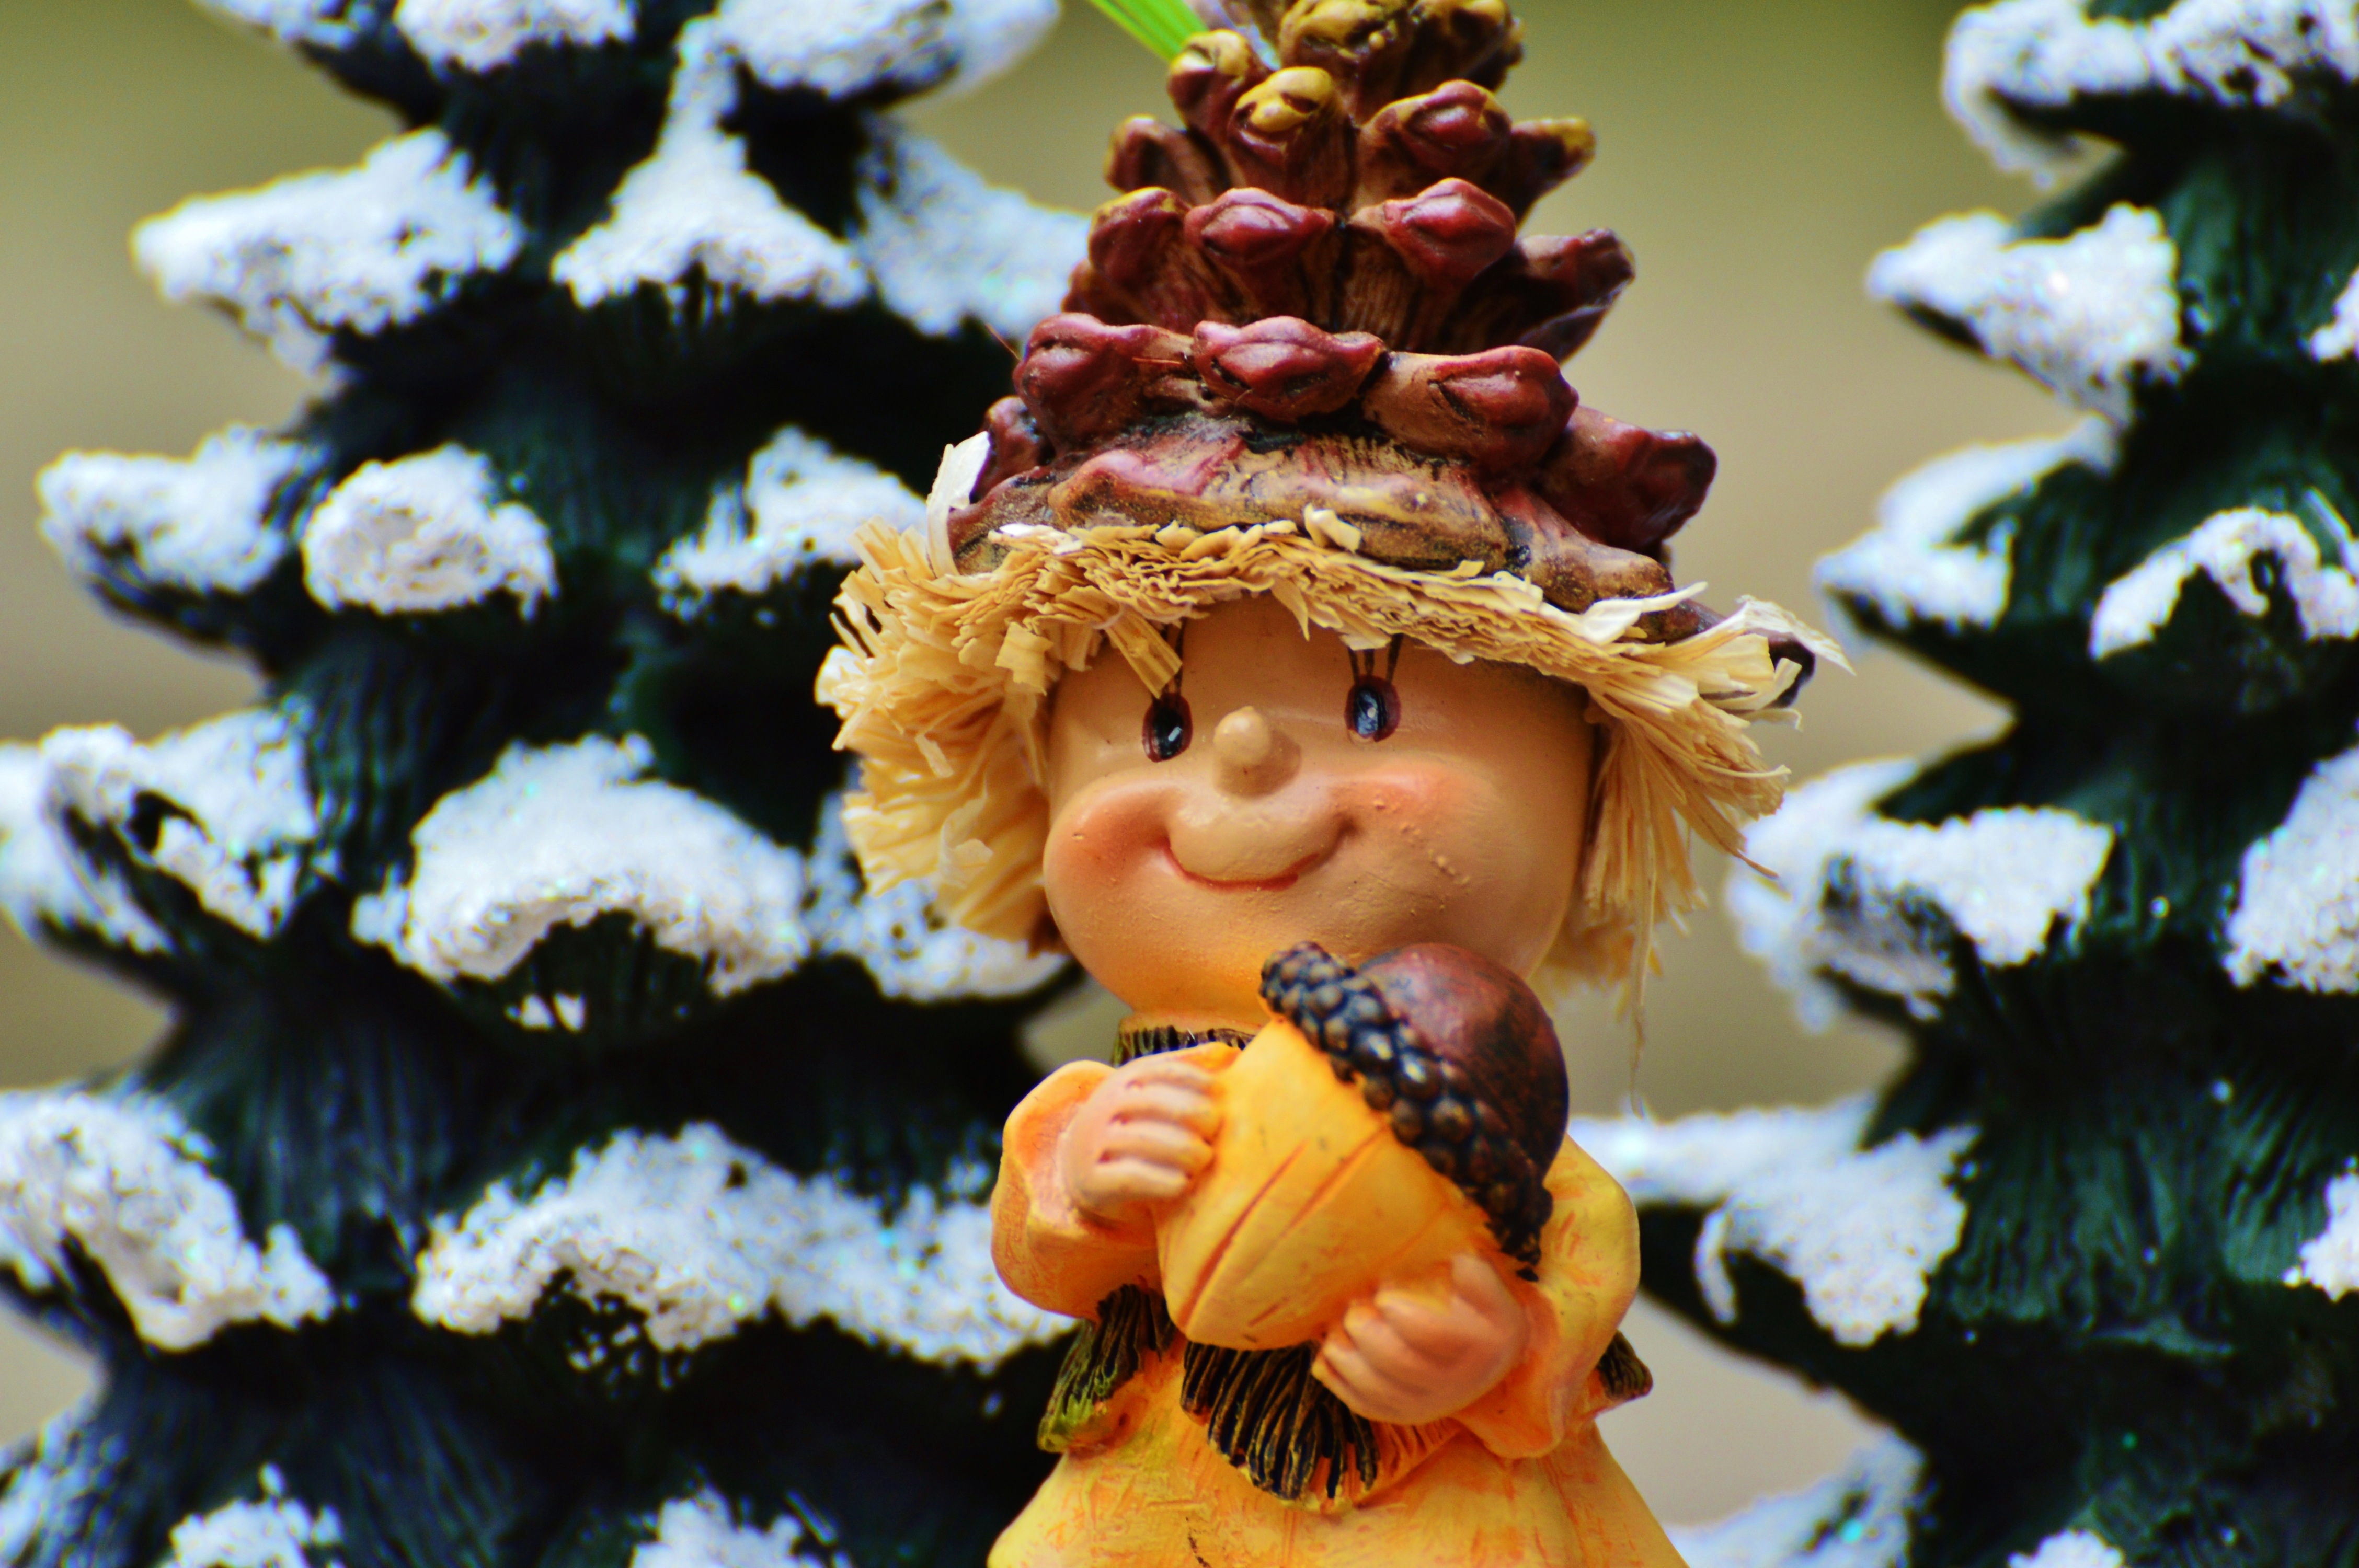
tree, winter, plant, sweet, flower, cute, decoration, christmas, toy, christmas tree, celebrate, deco, advent, christmas decoration, gifts, doll, festival, figure, contemplative, funny, december, wintry, sweetness, nicholas, imp, fictional character